Ariel Sharon

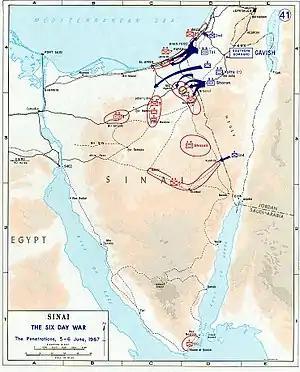
Conquest of Sinai. 5–6 June 1967

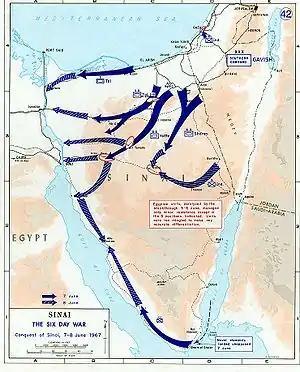
Conquest of Sinai. 7–8 June 1967

The Mitla incident hindered Sharon's military career for several years. In the meantime, he occupied the position of an infantry brigade commander and received a law degree from Tel Aviv University. However, when Yitzhak Rabin became Chief of Staff in 1964, Sharon again began to rise rapidly in the ranks, occupying the positions of Infantry School Commander and Head of Army Training Branch, eventually achieving the rank of Aluf (Major General).